Springfree Trampoline

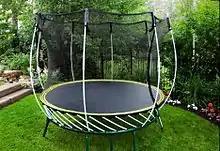
Alternative Springfree trampoline

The Springfree trampoline's design includes the use of glass-reinforced plastic rods articulating below the jumping surface, as opposed to the radiating steel spring coils of a Nissen trampoline. The jumping surface is lowered around 450mm below the jumping surface of a traditional trampoline, and the base's rigidity is derived from a tubular steel assembly with angled supports.